Wilhelmina Mohle House

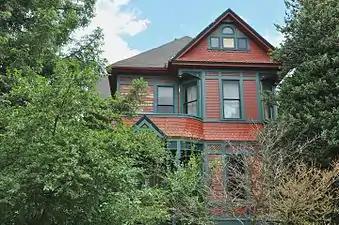
Wilhelmina Mohle House in 2011

The Wilhelmina Mohle House is a house in southeast Portland, Oregon, United States, listed on the National Register of Historic Places.